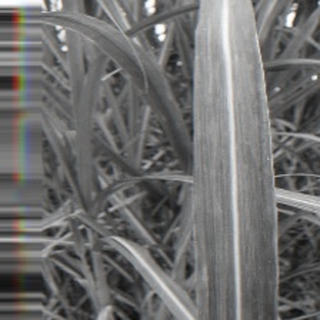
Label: sugarcane_bacterial_blight